Cardinal Richelieu

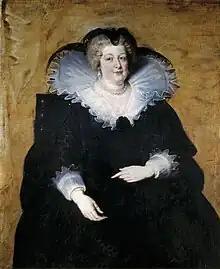
On the "Day of the Dupes" in 1630, it appeared that Marie de Médici had secured Richelieu's dismissal. Richelieu, however, survived the scheme, and Marie was exiled as a result.

Another obstacle to the centralization of power was religious division in France. The Huguenots, one of the largest political and religious factions in the country, controlled a significant military force, and were in rebellion. Moreover, Charles I, the king of England, declared war on France in an attempt to aid the Huguenot faction. In 1627, Richelieu ordered the army to besiege the Huguenot stronghold of La Rochelle; the cardinal personally commanded the besieging troops. English troops under the Duke of Buckingham led an expedition to help the citizens of La Rochelle, but failed abysmally. The city, however, remained firm for over a year before capitulating in 1628.